Lee Ratner

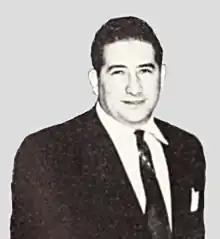
Ratner in 1951

Leonard Lee Ratner was an American businessman who built his fortune through mail order sales, particularly as the founder of d-CON rat poison company, before moving into real estate investment.